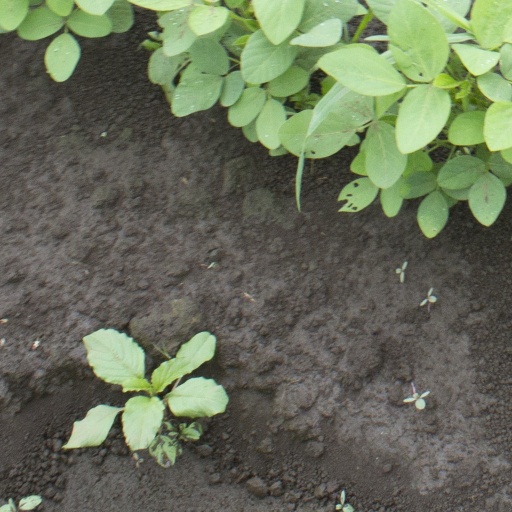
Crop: soybean